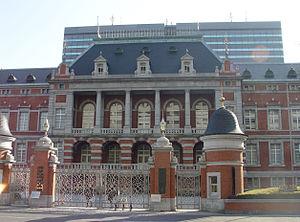
Le ministère de la Justice est un des départements ministériels du Cabinet du Japon, officiellement traduit en anglais en Ministry of Justice.